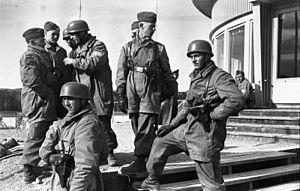
La Home Guard est une formation paramilitaire britannique instituée au début de la Seconde Guerre mondiale, afin de protéger le territoire national contre un éventuel débarquement allemand qui n'aura finalement jamais lieu. À l'issue de la campagne de mai 1940, qui vit la défaite de la British Expeditionnary Force, le Royaume-Uni se retrouva en effet sous la menace d'être à son tour envahi et se trouvait affaibli et désorganisé afin d'assurer une défense terrestre optimale de son territoire, d'où la création de cette force complémentaire à l'armée de terre.